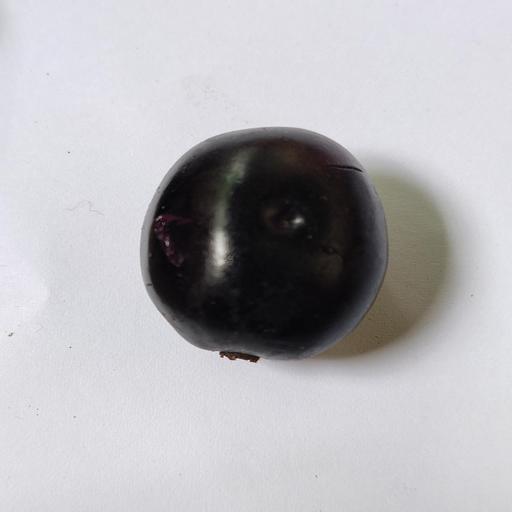
Crop type: Berry